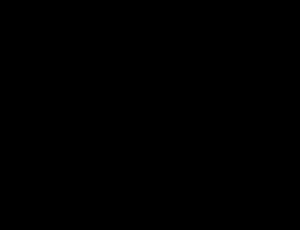
Melanin
Udsnit af strukturformlen for pheomelanin, det gul-rødlige melanin. "(COOH)" kan være COOH eller H eller sjældnere andre substituenter. Pilene angiver hvor formlen for det polymere molekyle fortsætter
Melaniner er en gruppe af sorte, brune og rødlige lysbeskyttende pigmenter, som findes vidt udbredt både i planteriget og dyreriget. Hos mennesket findes melanin synligt i regnbuehinden, huden og håret. Desuden findes det inde i kroppen, i centralnervesystemet og i binyrerne.